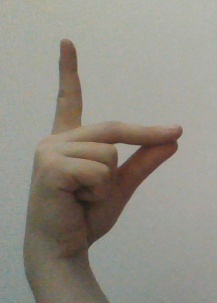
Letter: ta